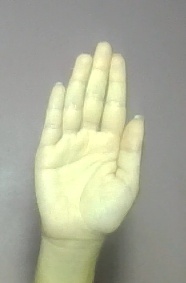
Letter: seen